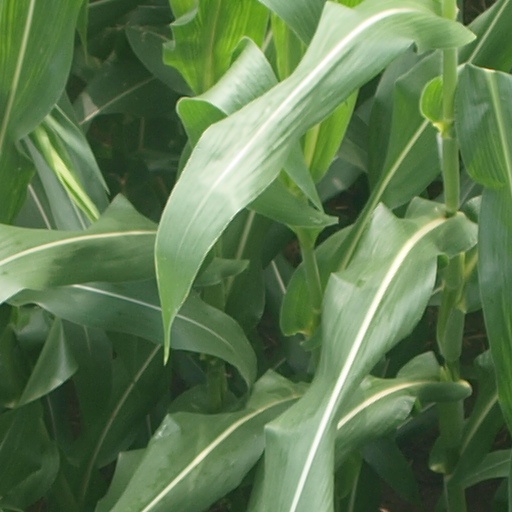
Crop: maize; corn